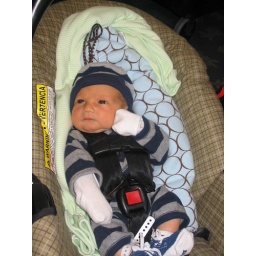
First time in the car seat